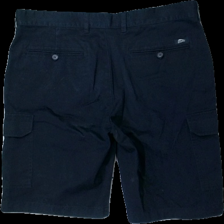
View: back
Type: Shorts
Category: Men
Brand: Rappson   (Gubb)
Colors: Blue
Material: 100% bomull
Pattern: Logo print
Cut: Regular
Size: 52
Season: All
Stains: Minor
Damage: luddigt
Damage location: top center
Damage 2: luddigt och smuts fläckar
Damage 2 location: middle left
Damage 3: luddigt
Damage 3 location: middle center
Price range: <50
Recommended usage: Export
Description: mörk blåa shorts